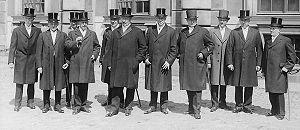
Le gouvernement Ekman II est à la tête du royaume de Suède de la mi-1930 à la mi-1932.